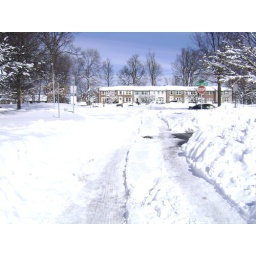
looking up to main road from in front of our cars